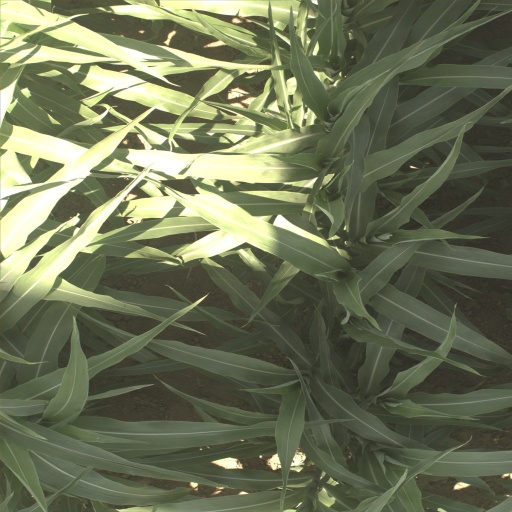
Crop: sorghum